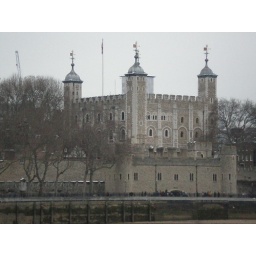
white tower in the tower of london